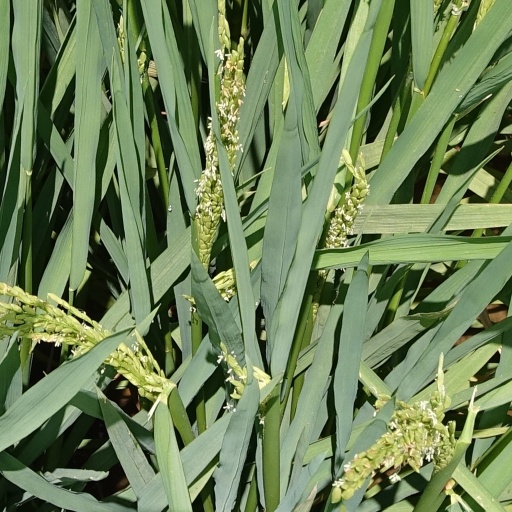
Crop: rice